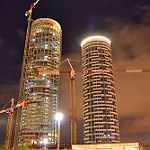
Scene: Outdoor